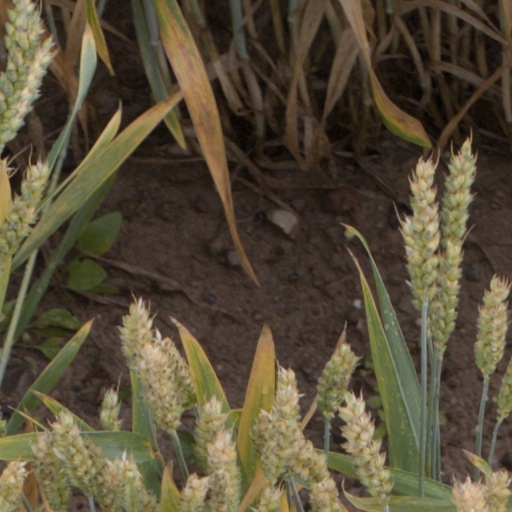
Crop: wheat